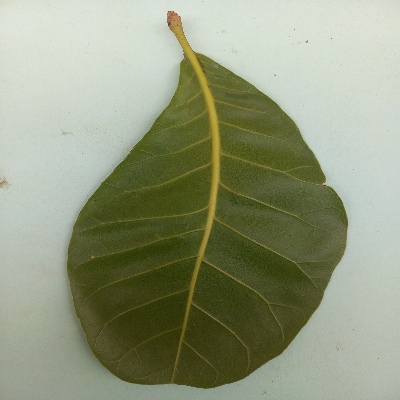
Crop: Cashew
Condition: healthy